Question: Please indicate a possible affordance area of hold_book that can be used for holding
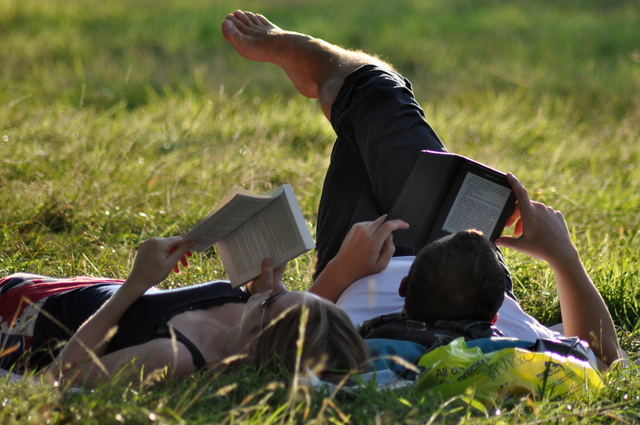
Answer: [179.5, 179.5, 316.5, 293.5]